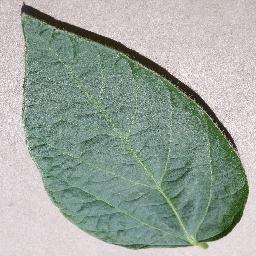
Label: Soybean___healthy